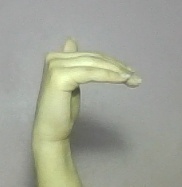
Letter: khaa